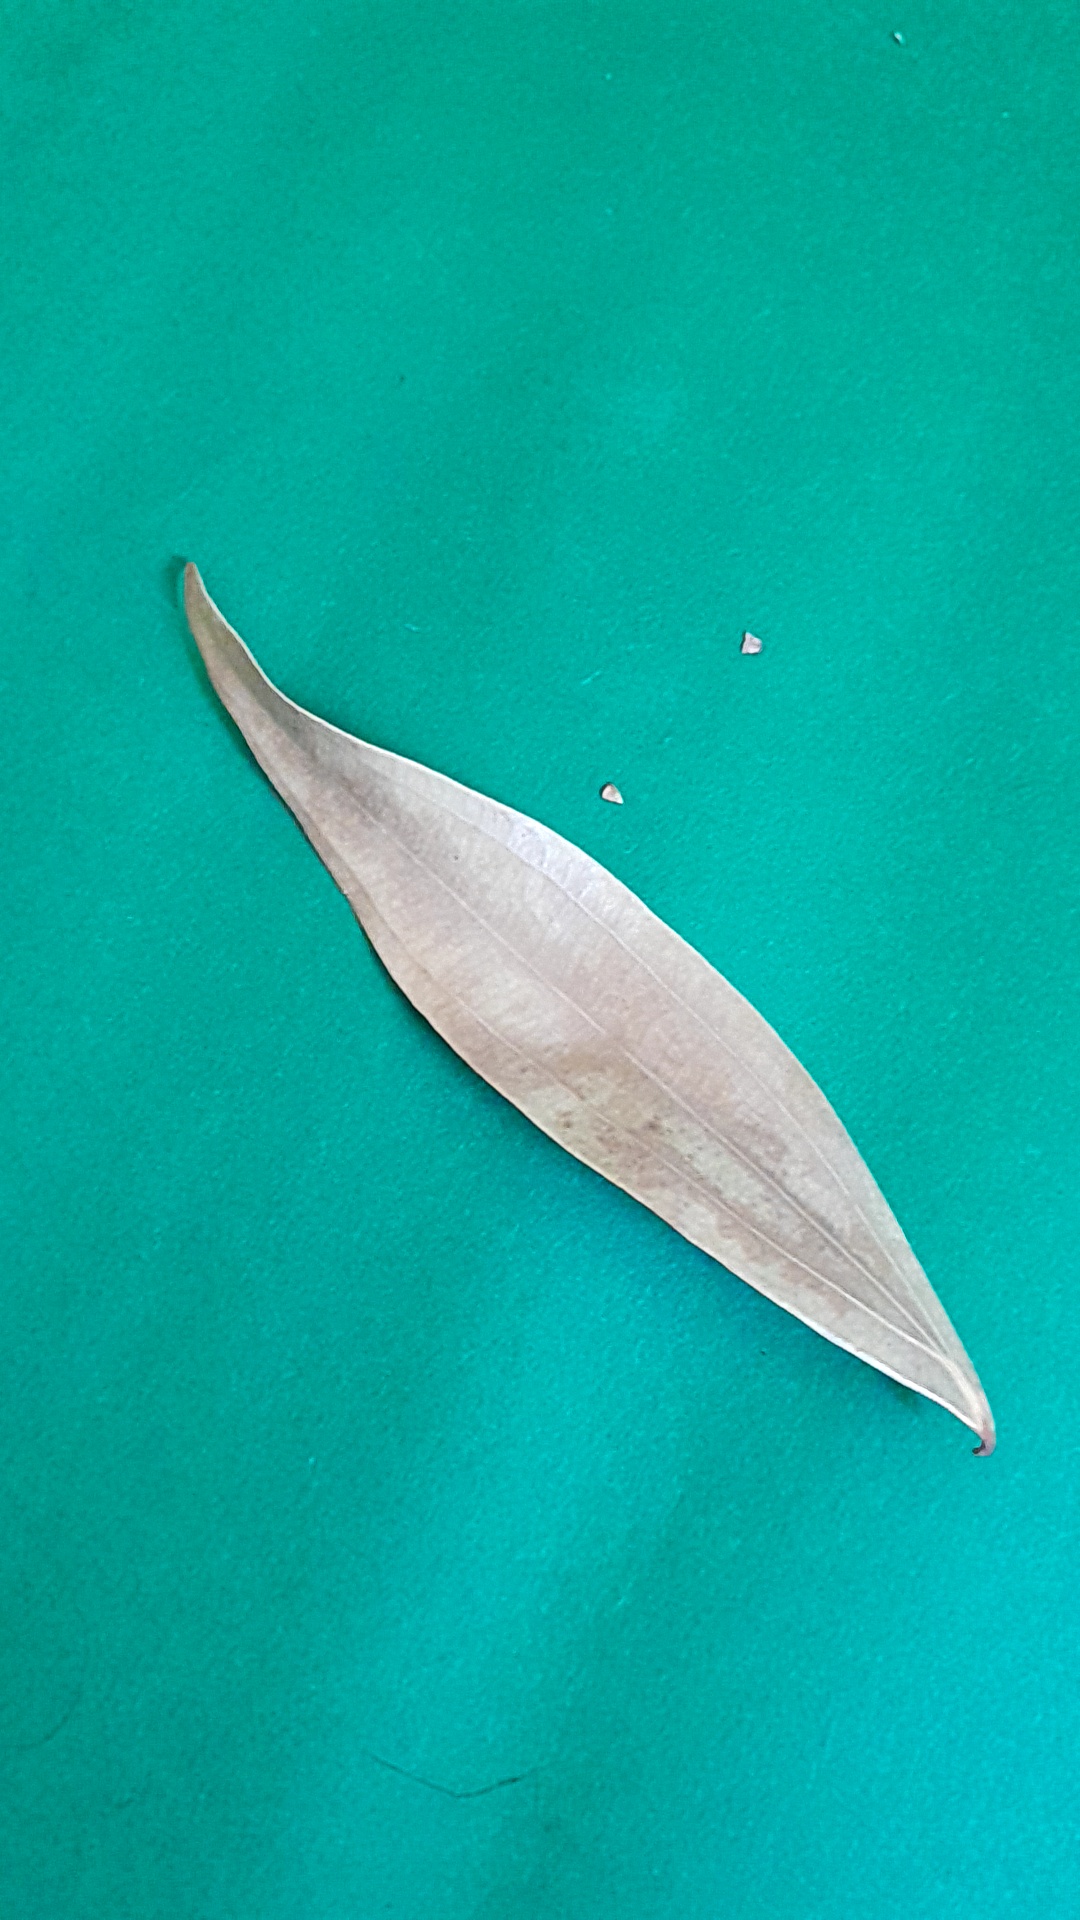
Label: Dry Leaf